Empire State Plaza

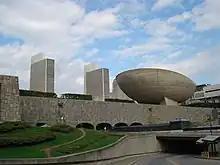
View of plaza bulkhead wall from Eagle Street, with access to parking garage

Crossing under the plaza is the South Mall Arterial, a short highway artery connecting to the Dunn Memorial Bridge. Construction of this highway destroyed many buildings of Albany's downtown. In the initial proposal, the highway was to go from Interstate 90 in North Greenbush (current exit 8 to NY Route 43), through Rensselaer, under the plaza, and connecting to the also-cancelled Mid-Crosstown Arterial, which would have extended from I-90 Exit 6, through the city, traveling underneath Washington Park, meeting with the South Mall Expressway in the process, and continuing on to the New York State Thruway at Exit 23.